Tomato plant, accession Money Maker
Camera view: bottom (45 deg); turntable rotation: 120 degrees
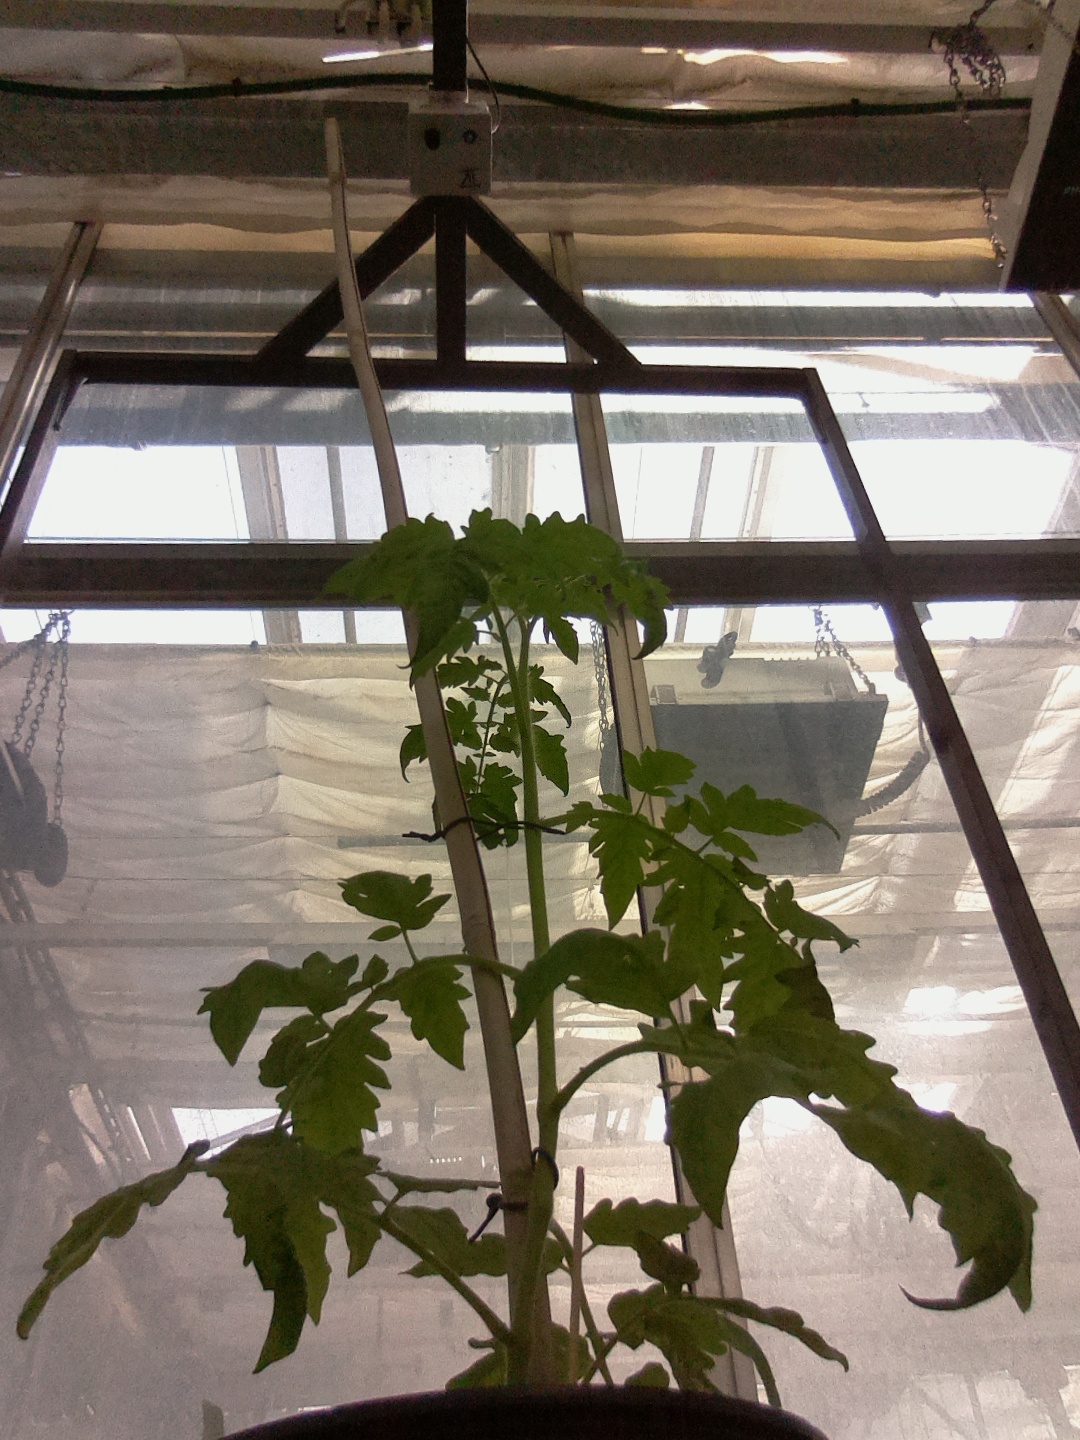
BBCH growth stage 14: 8 of true leaves visible